Varzy

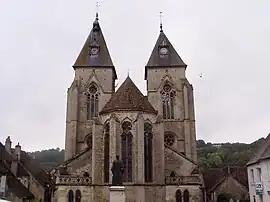
The church in Varzy

Varzy is a commune in the Nièvre department in central France.